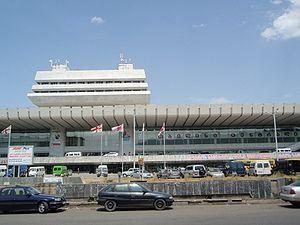
Tbilissi est la capitale de la République de Géorgie, sur les rives de la rivière Koura.
La gare centrale de Tbilissi est la principale gare ferroviaire géorgienne, située dans la capitale, Tbilissi.